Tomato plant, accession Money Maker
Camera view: horizontal (90 deg, fisheye); turntable rotation: 90 degrees
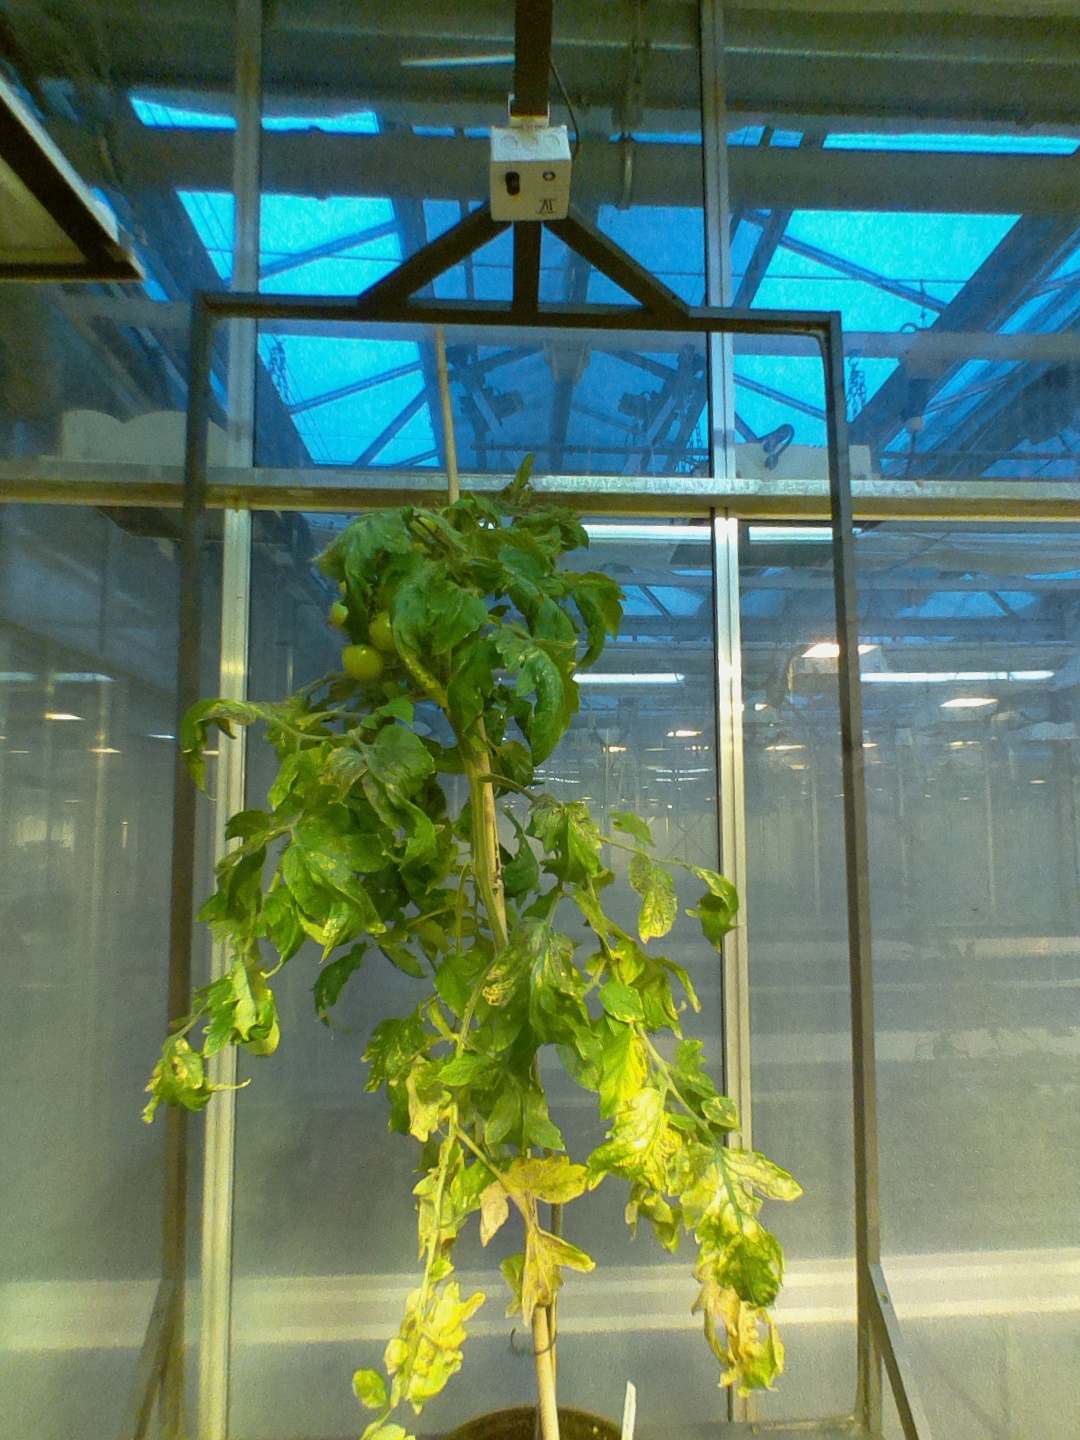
BBCH growth stage 82: 20%-30% of fruits show typical fully ripe color